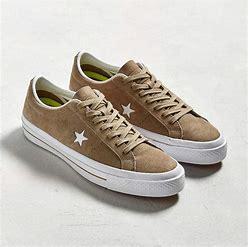
Brand: Converse
Model: One Star